Anonymity

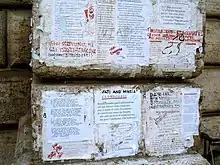
Modern pasquinades glued to the base of Pasquino, one of the Talking Statues of Rome

The history of anonymous expression in political dissent is both long and with important effect, as in the Letters of Junius or Voltaire's "Candide", or scurrilous as in pasquinades. In the tradition of anonymous British political criticism, "The Federalist Papers" were anonymously authored by three of America's Founding Fathers. Without the public discourse on the controversial contents of the U.S. Constitution, ratification would likely have taken much longer as individuals worked through the issues. The United States Declaration of Independence, however, was not anonymous. If it had been unsigned, it might well have been less effective. John Perry Barlow, Joichi Ito, and other U.S. bloggers express a very strong support for anonymous editing as one of the basic requirements of open politics as conducted on the Internet.